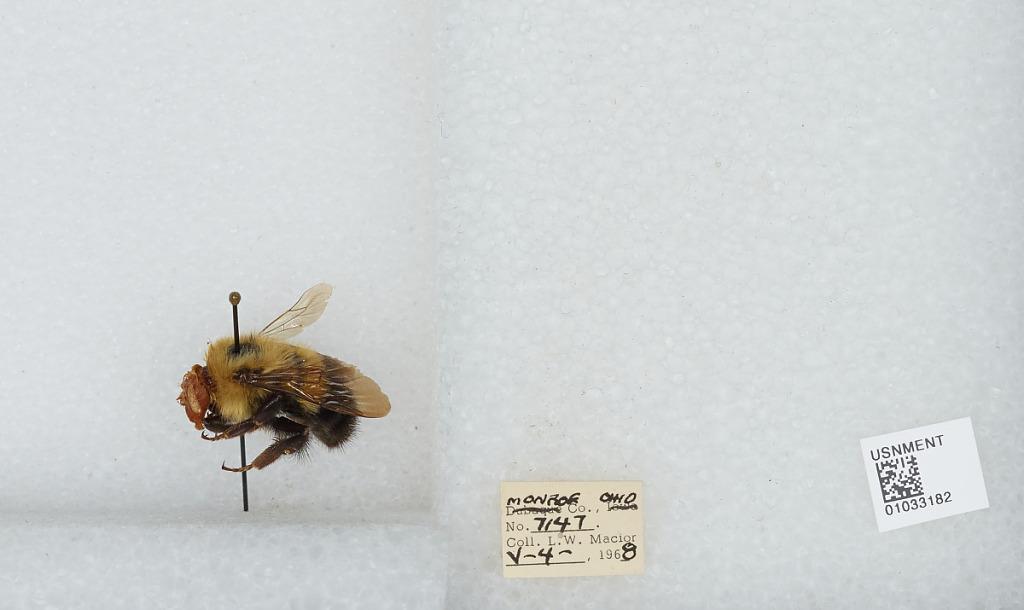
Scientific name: Bombus (Pyrobombus) vagans vagans Smith
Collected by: L. Macior
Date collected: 1968-5-4
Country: United States
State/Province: Ohio
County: Monroe
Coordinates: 39.73, -81.08